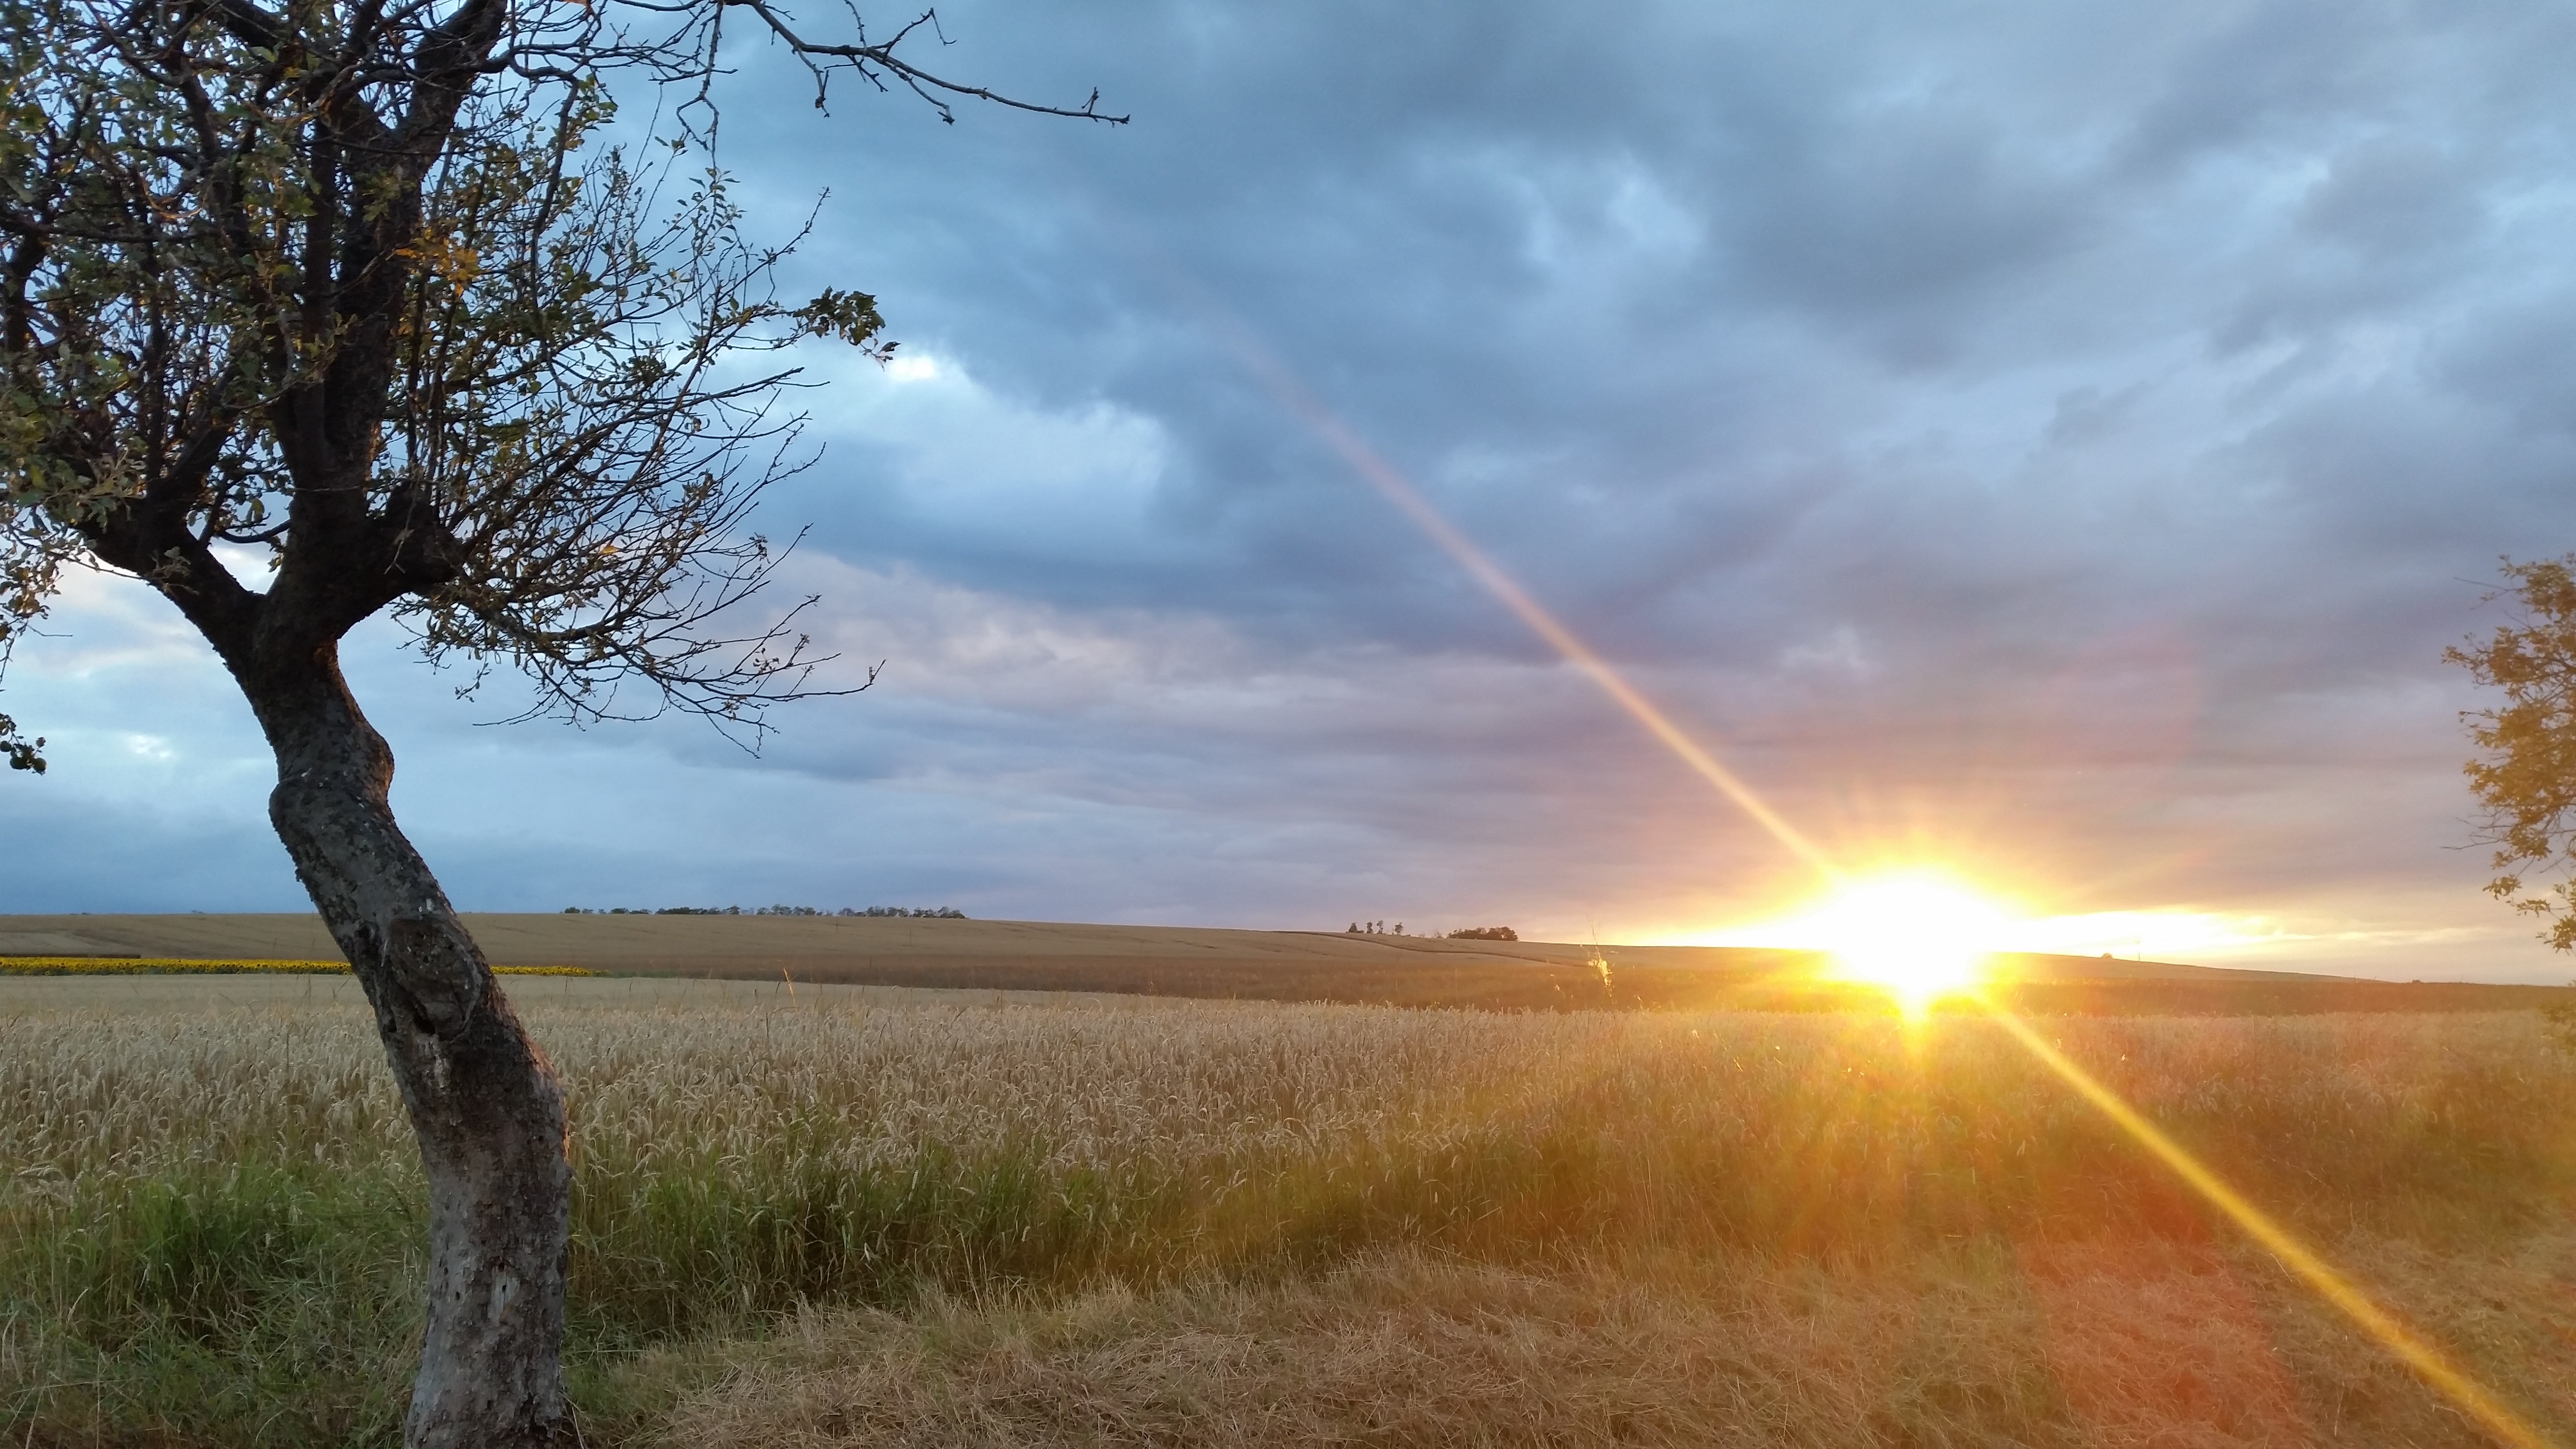
landscape, tree, nature, grass, horizon, cloud, plant, sky, sunshine, sun, sunrise, sunset, field, wheat, prairie, sunlight, morning, wind, dawn, country, summer, dusk, evening, rural, golden, savanna, plain, rural area, atmospheric phenomenon, woody plant, gold field